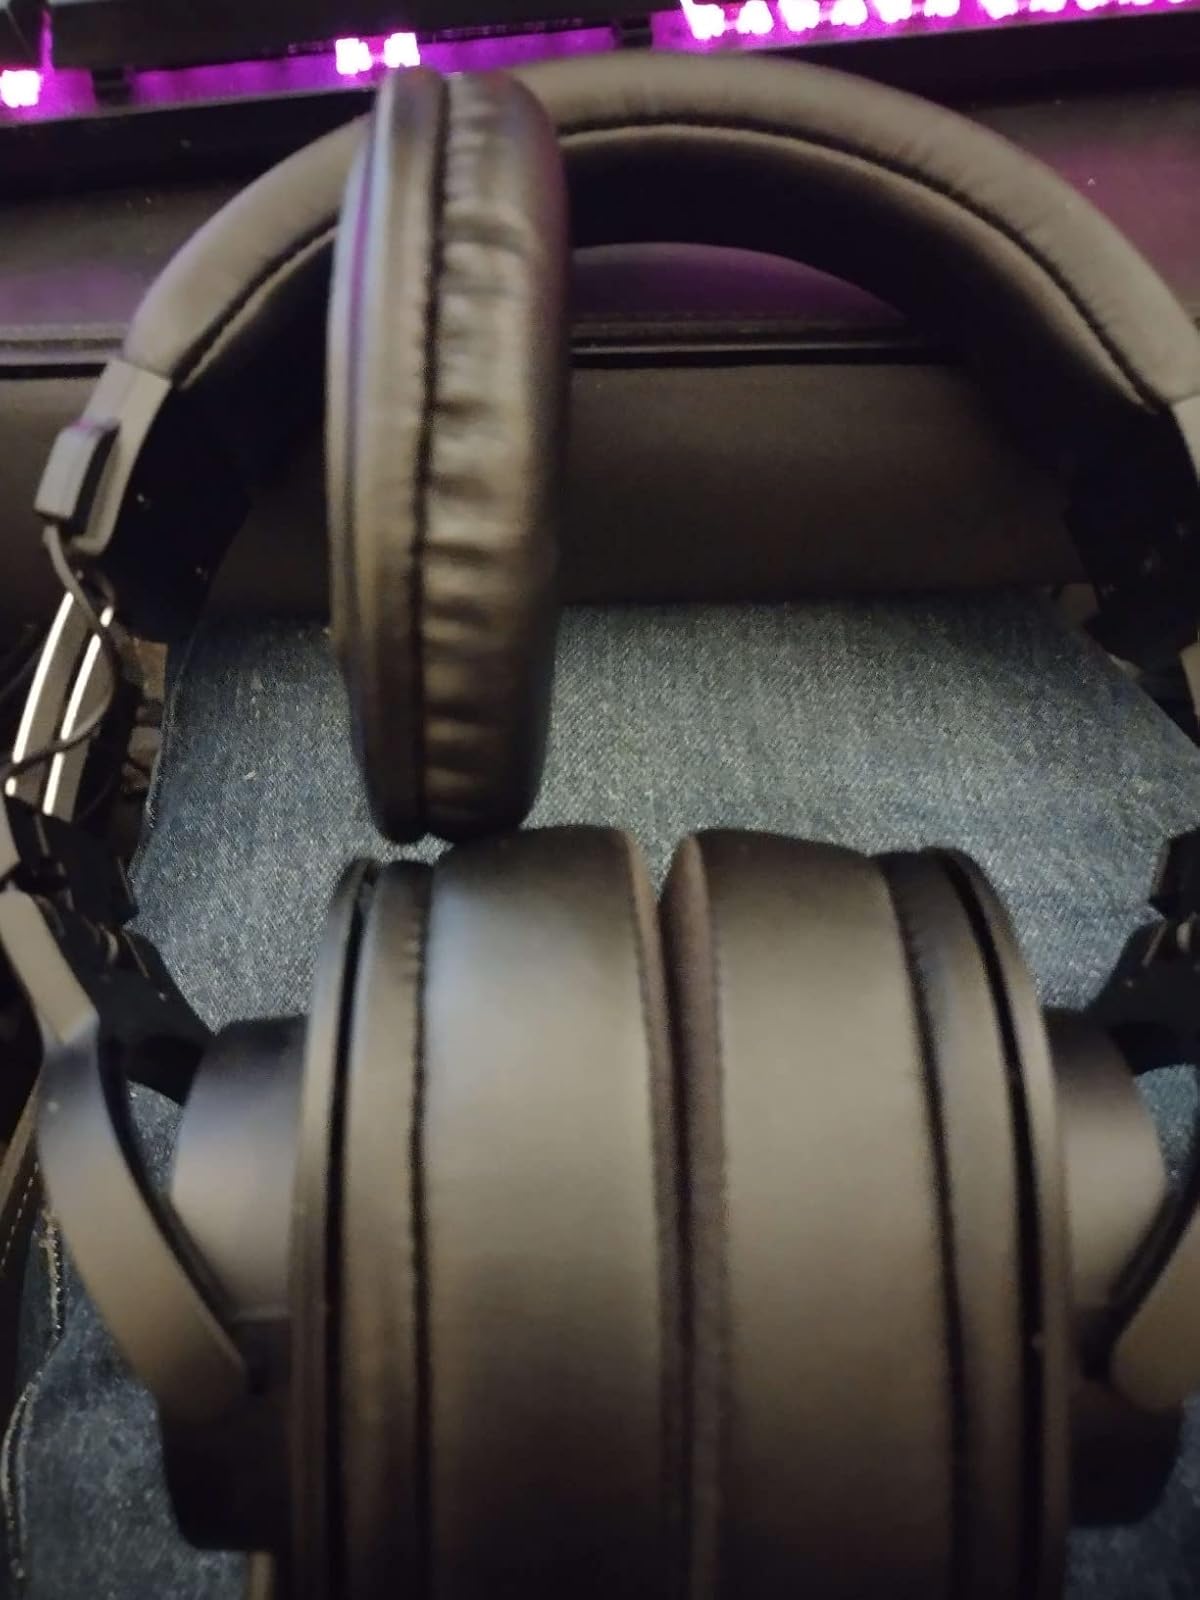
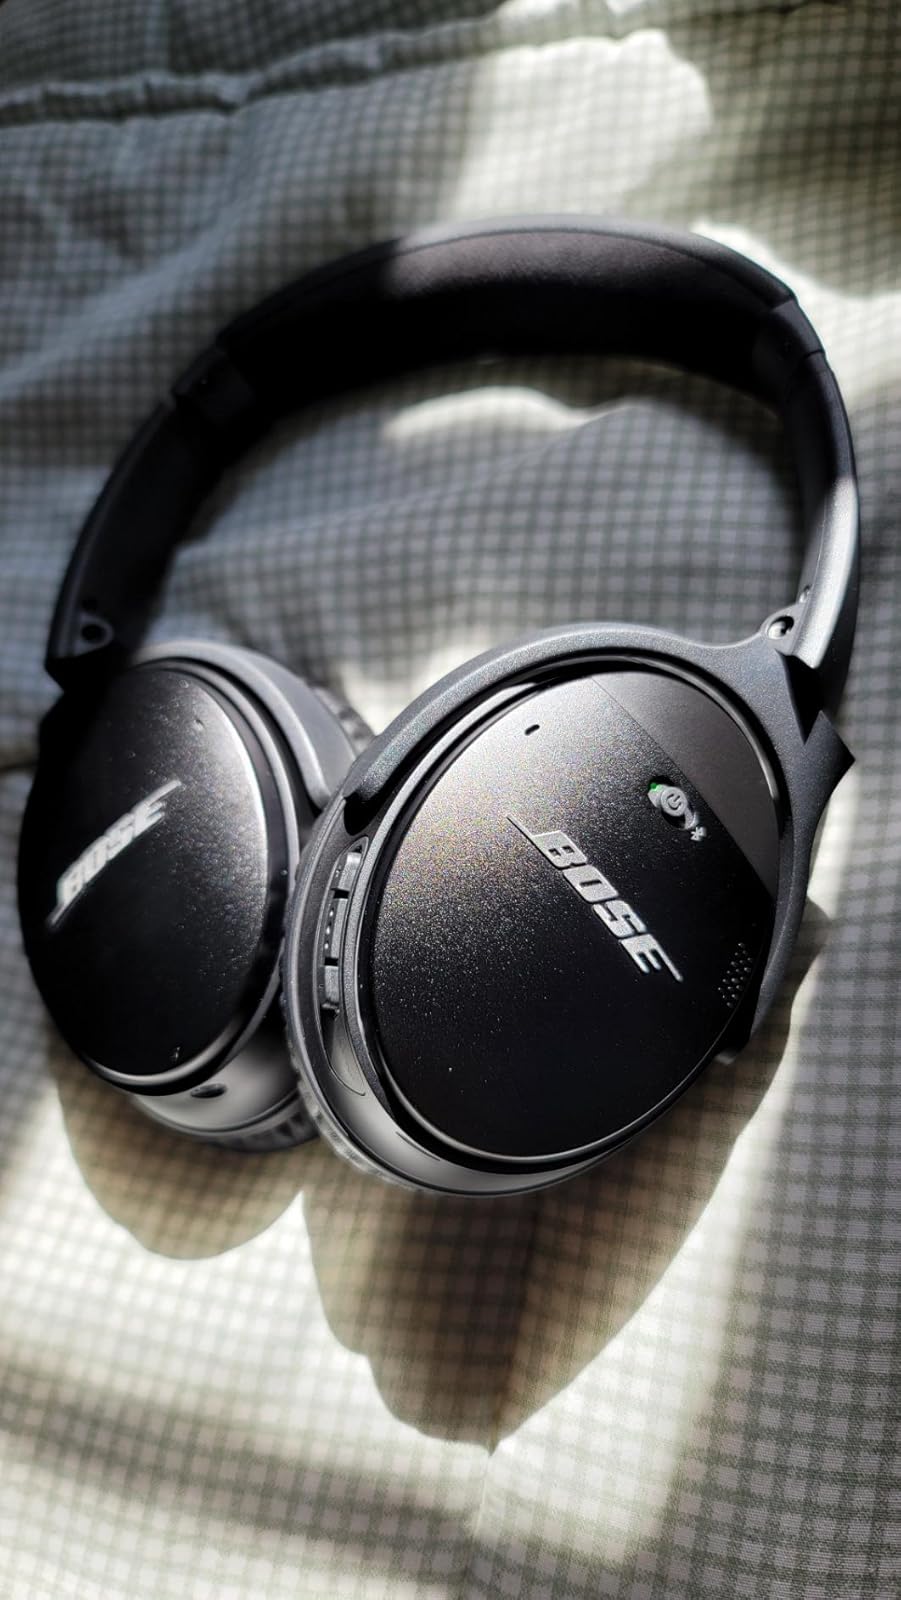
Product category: headphones
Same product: no